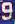
Number: 9